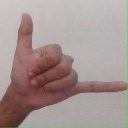
अक्षर: द